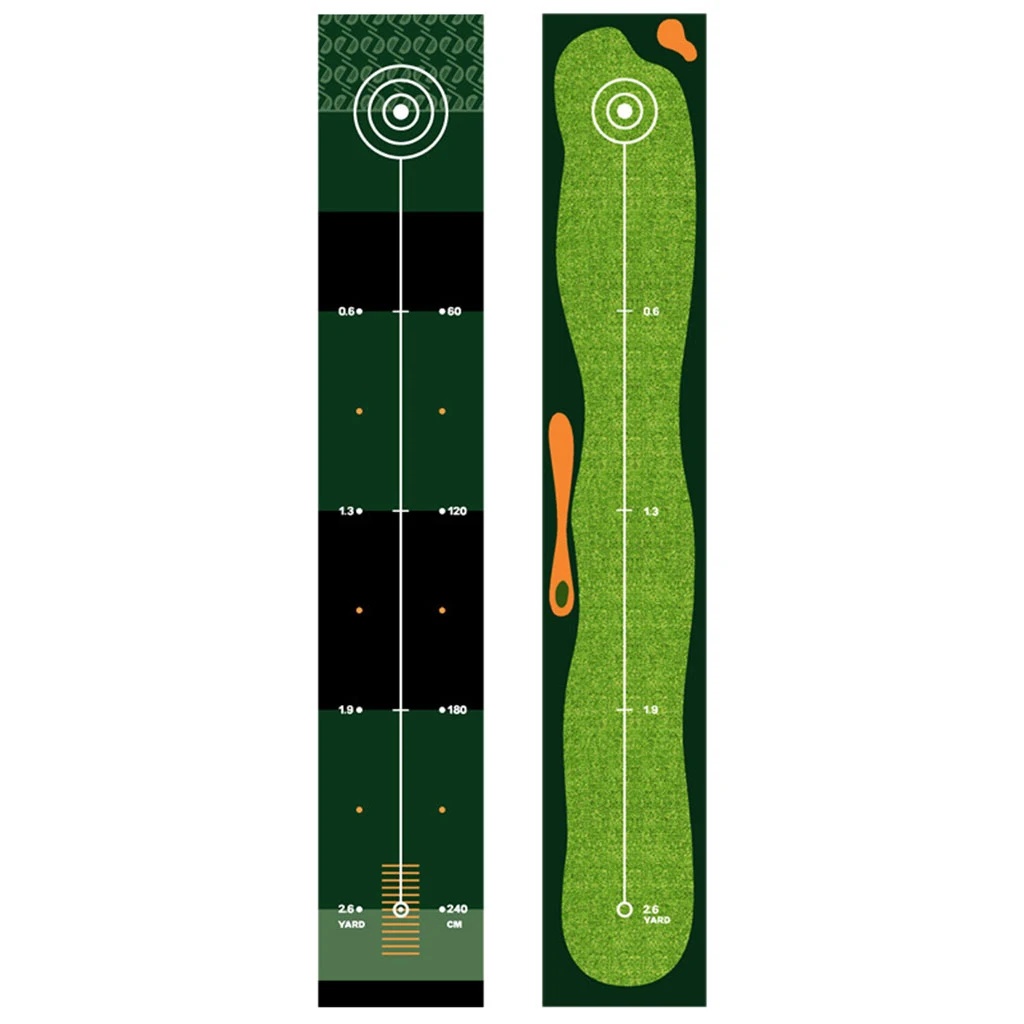
Golf Putting Indoor Golf Hitting Mat Green Mat Golf Practice Training Aid Equipment for Home Outdoor Backyard Golf Practice
Brand: Tixblade Golf
Description: Mats – These deluxe Golf Mats allow you a professional practice experience in the comfort of your own home. Green-Performance– The high-quality non-polyamide fiber putting surface combines with the TPR anti-skid base for a smooth real-with every putt. Practice Anywhere – Suitable for any flat surface, the Home Golf Mat high-quality base allows for a on any surface. Suitable for at home or in the office. Putting Perfection – These premium putting mats will put your short game to the ultimate test. Mat rolls away for simple storage & portability. Size Chart: Approx. 50x300cm / 19.68x118.11inch Package Includes: 1 Piece Golf Carpet Putting Mat Note: Colors might be different due to different monitor display. Please allow slightly difference in size due to manual measurement.
Category: Sporting Goods > Outdoor Recreation > Golf > Golf Training Aids > Golf Putting Mats